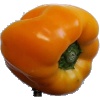
Label: Pepper Yellow 1